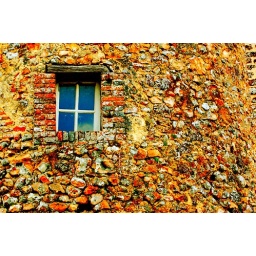
Old window in an tower of an abbey in France